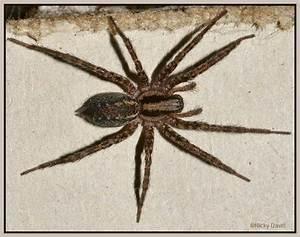
spider